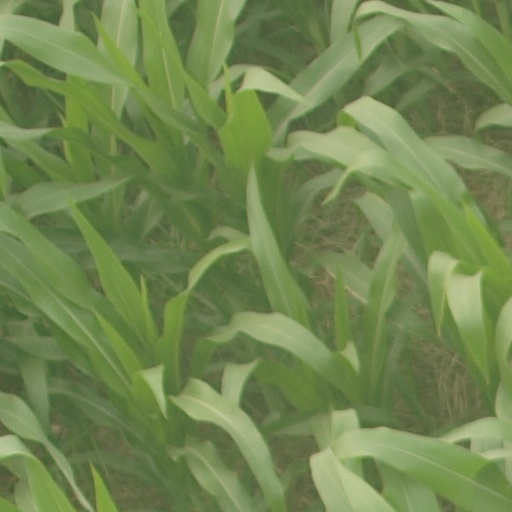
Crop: maize; corn